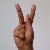
The image shows a hand gesture representing the letter 'K' in Indian Sign Language.